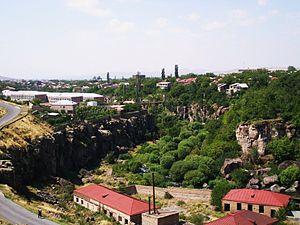
Achtarak ou Aštarak est une ville industrielle en Arménie, située sur le canyon de Kasakh, à 20 km au nord-ouest d'Erevan. Elle est la capitale du marz d'Aragatsotn. Comprenant également la localité de Mughni, cette ville de plus de 20 000 habitants est au carrefour de grandes routes d'Arménie reliant notamment Erevan à Gyumri ou Vanadzor.